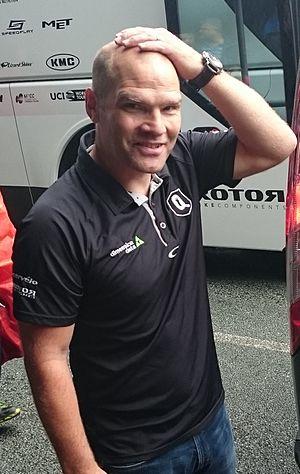
Roger Hammond est un coureur cycliste anglais né le 30 janvier 1974 à Harlington. Il est passé professionnel en 1998. Il participe à la fois aux compétitions de cyclisme sur route et de cyclo-cross. Il est spécialiste des courses du Nord. Il a notamment terminé troisième à Paris-Roubaix 2004 et deuxième à Gand-Wevelgem 2007. Sans contrat fin 2011, il met un terme à sa carrière de coureur professionnel et est annoncé en juillet 2012 comme étant le manager de la nouvelle équipe Madison Genesis. Il rejoint en 2016 l'équipe Dimension Data où il est chargé de la gestion des sprints de Mark Cavendish.